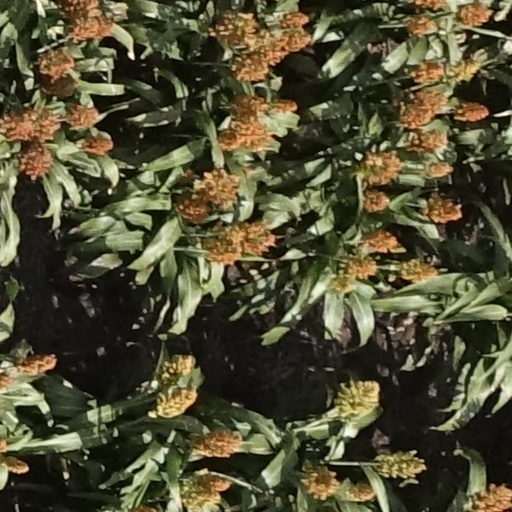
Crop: sorghum